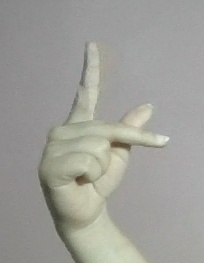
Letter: dha